Storm Surfers 3D

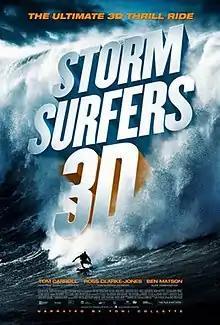
Film poster

Storm Surfers 3D is an Australian documentary film, directed by Justin McMillan and Christopher Nelius and released in 2012. Narrated by Toni Collette, the film centres on Ross Clarke-Jones and Tom Carroll, two Australian surfers who specialize in tow-in surfing.